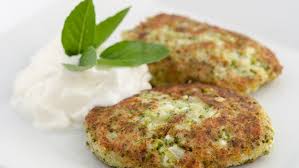
Yemek: mucver